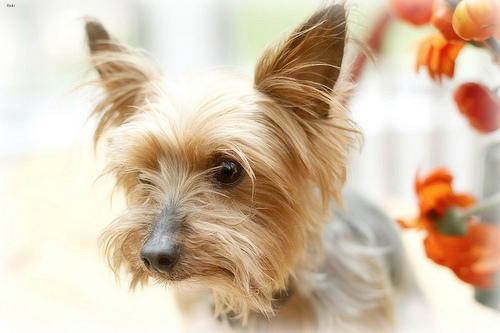
Breed: yorkshire terrier